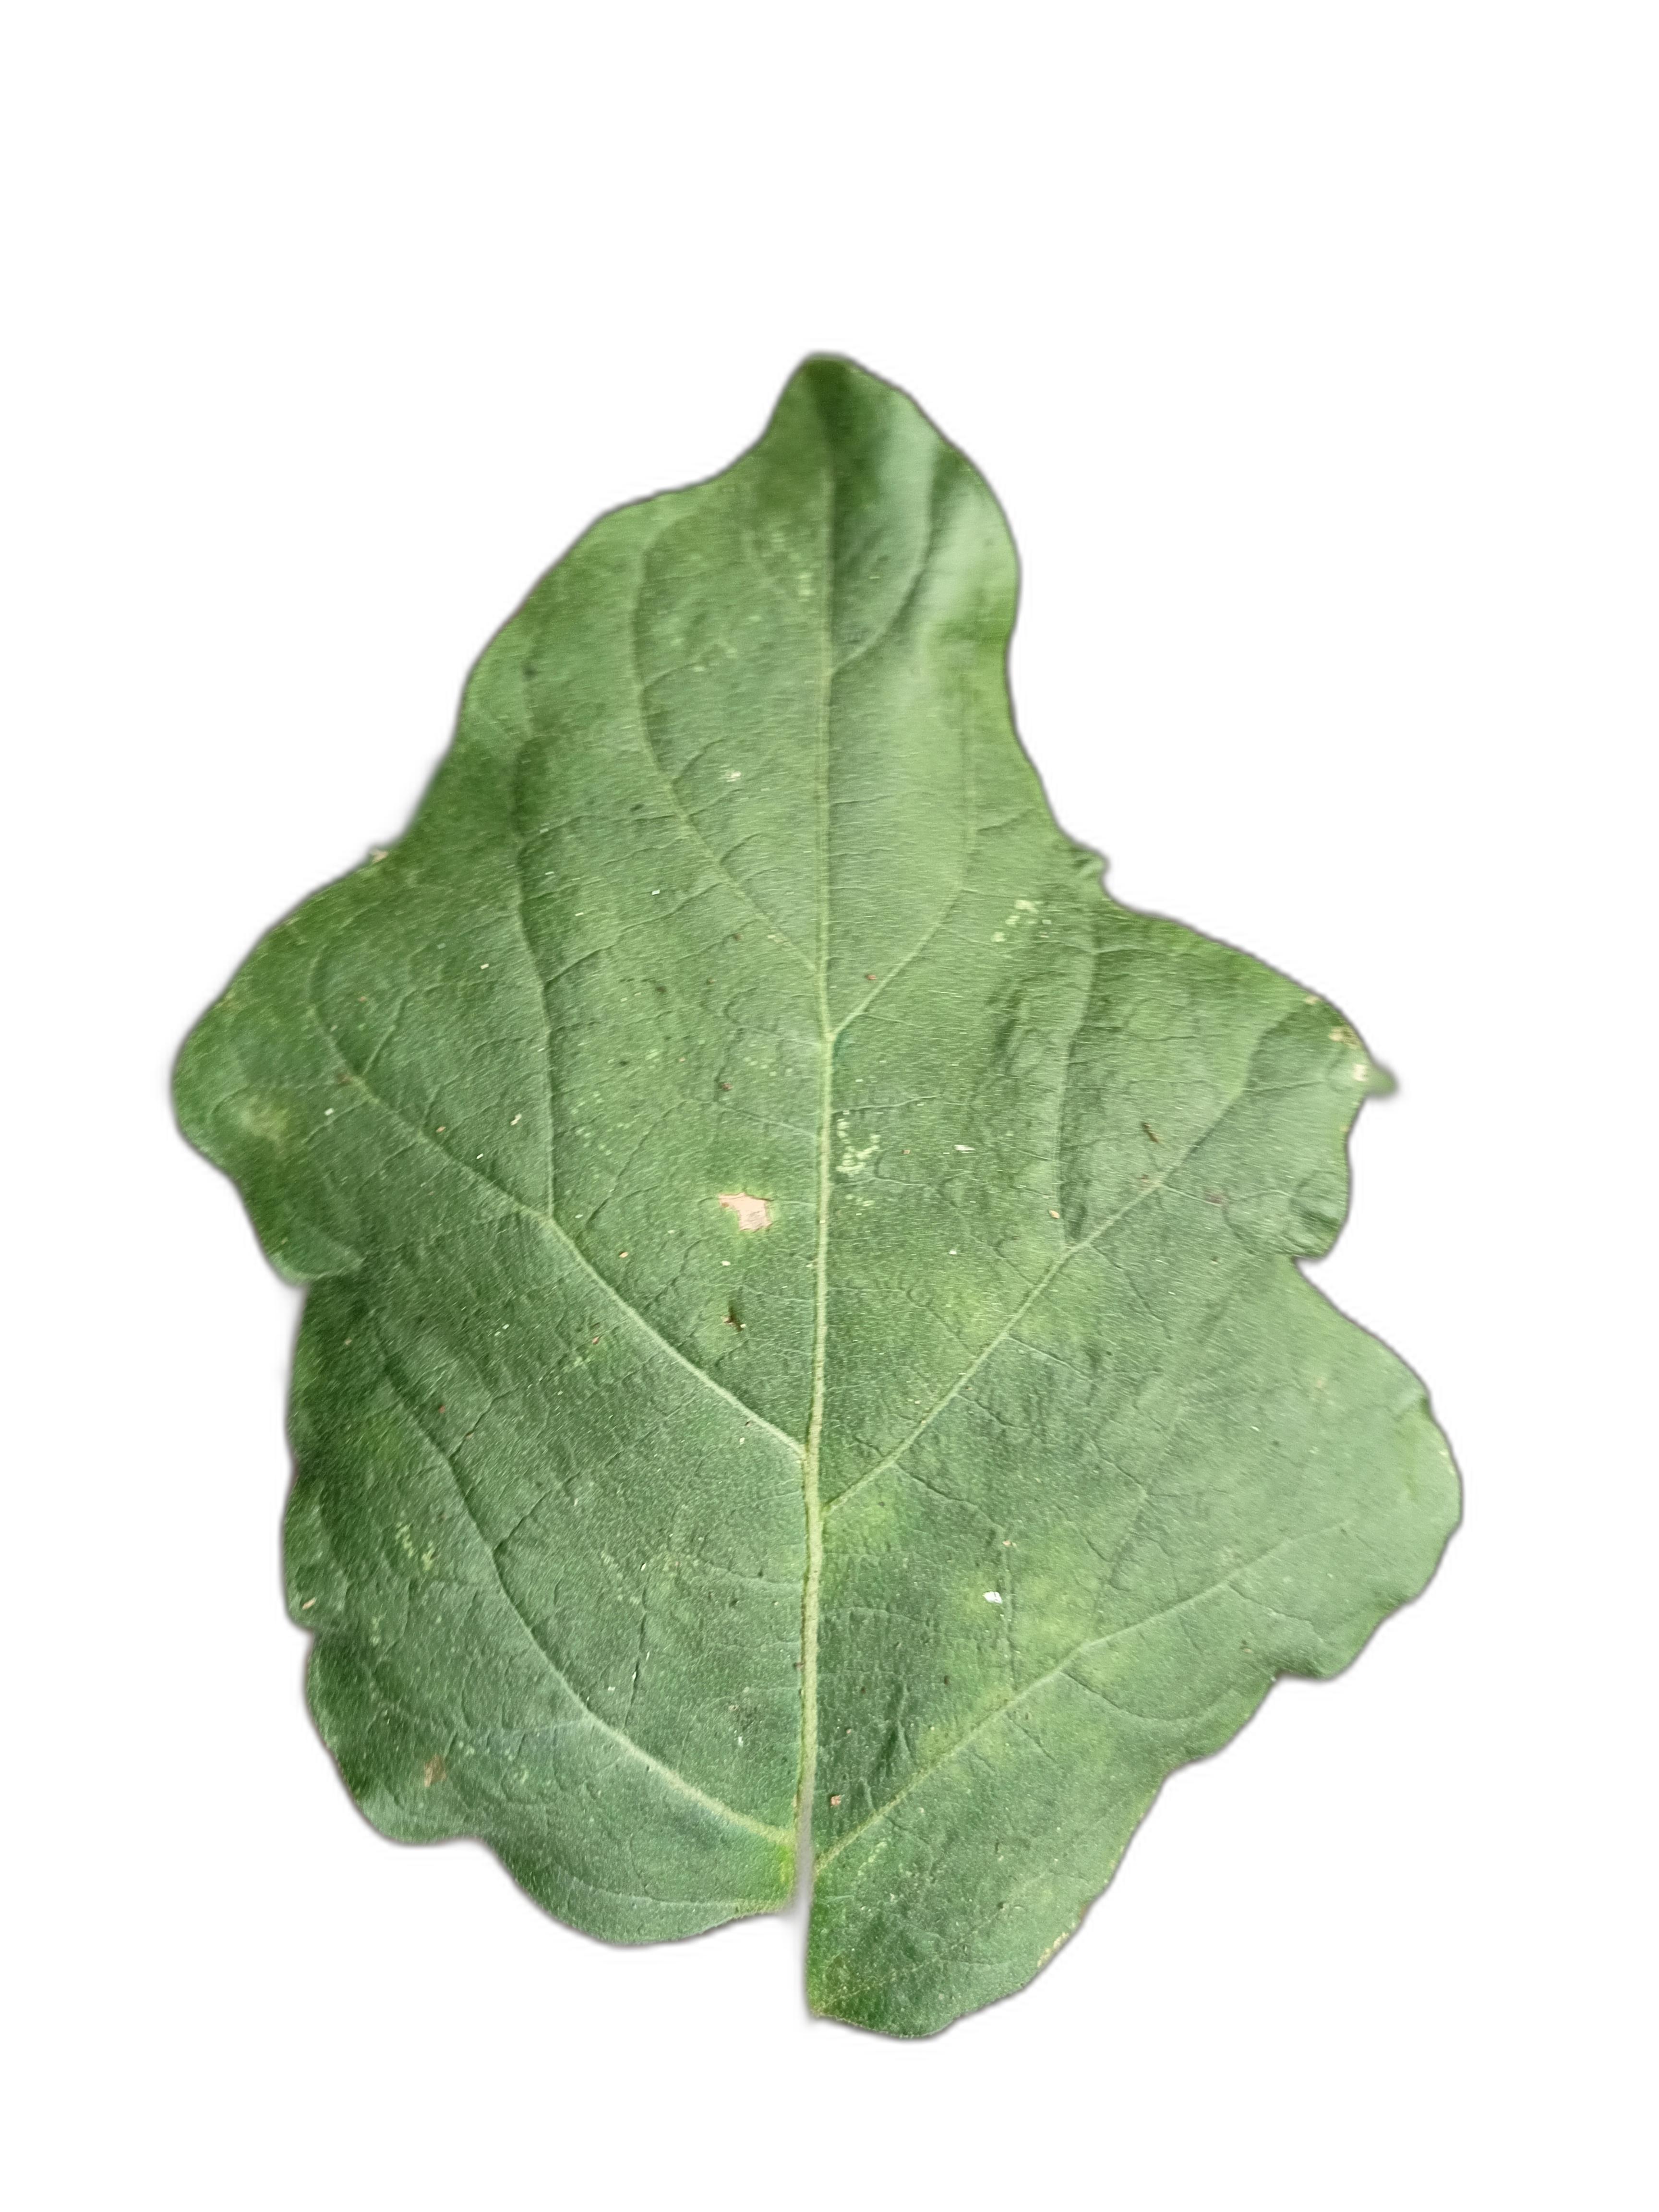
Label: Healthy Leaf